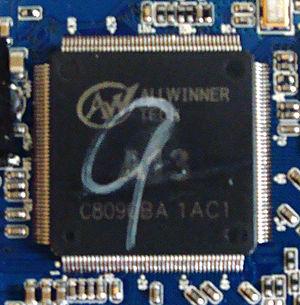
Allwinner Technology Co., Ltd., également appelée Quanzhi ou Zhuhai Quanzhi, est une entreprise chinoise de semi-conducteurs et de produits électroniques basée à Zhuhai, dans la province du Guangdong.
Allwinner A1X est une série de SoC d'architecture ARM produit par la société chinoise AllWinner Technology à Zhuhai, dans la province du Guangdong.